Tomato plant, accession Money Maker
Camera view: vertical (180 deg); turntable rotation: 240 degrees
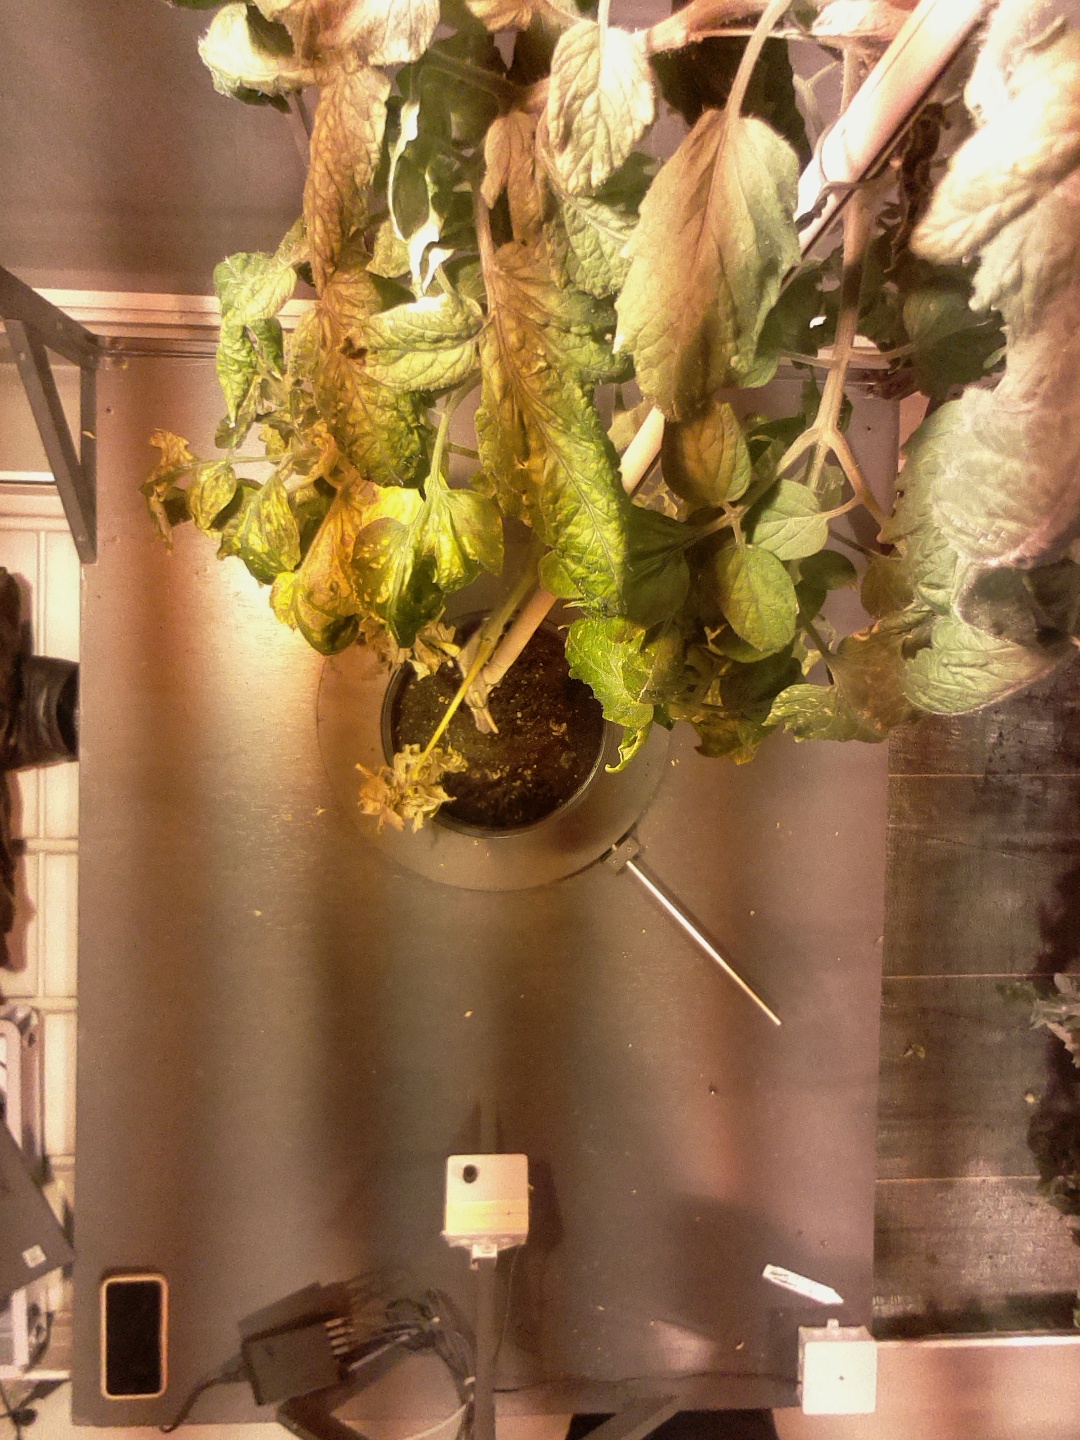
BBCH growth stage 72: 20%-30% of final fruit size